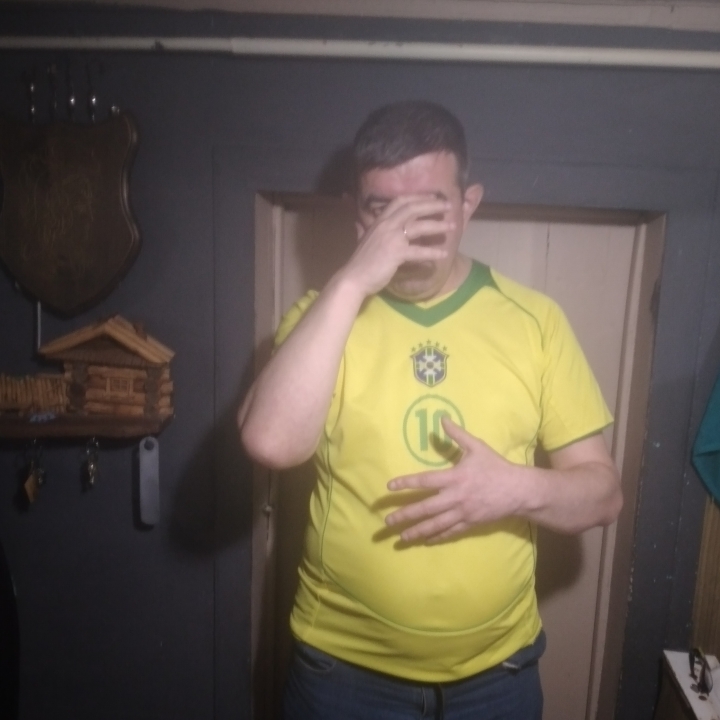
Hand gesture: no_gesture